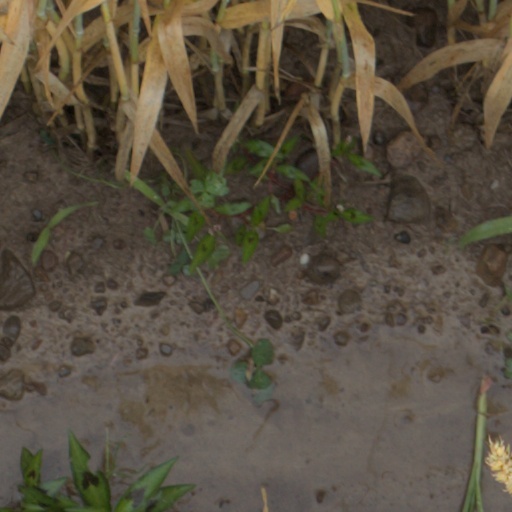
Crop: wheat